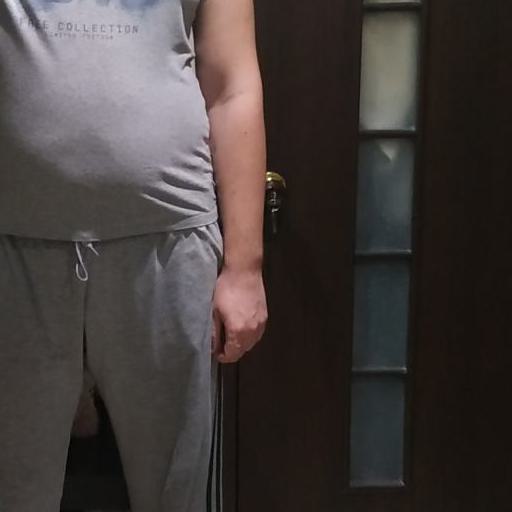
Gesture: no_gesture